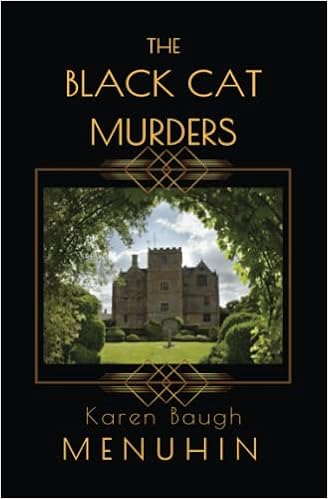
The Black Cat Murders: A Cotswolds Country House Murder (Heathcliff Lennox)
Category: Books
Review Amazon reviews Kindle CustomerSally Hutcheson 5 stars Excellent Mystery Don't pick up unless you have time to read it all She does not give away "who done it" until the very end and it still makes sense. I love her characters and hopes she finds time to write a lot more books.Kindle Customer  5 starsFast paced mysteryVery well written and fast paced. A very good page turner. Did not see the end coming. Highly recommend this series. I read book three before this in error which led to a small bit of confusion but no real problem.Kindle CustomerKathryn Loewenstein  What fun this book was! Delightful story...kept me laughing at times and thoroughly entertained. Really if one wants an entertaining mystery, this is it! Hope everyone will enjoy this book as much as I did!Cat100 5 starsTerrific cozy English house mystery!I absolutely loved this book! It was really hard to put down. The characters were all so great. I can't get enough of the old fashioned English house party mystery.Kindle Customer   5 starsAn Agatha or Dorothy Sayres style that I thought went out of fashion In these days Well done, satisfying, wanting the next one! I will heartedly recommend. Puzzle without gore, depressive scenes, or bodily fluids. Well done!Vicki Oliver  5 starsWell done second mystery with Heathcliff Lennox Karen Baugh Menuhin's second mystery with WWI veteran Heathcliff Lennox is perfect for fans of traditional detective mysteries. The waning life of post-war England is spot on--the loyal servants, some of whom served as bat men in the war, the ambiance of old crumbling manor houses, the dialogue--all make the book a delightful read. Mr. Fogg, Lennox's sweet dog, is joined by Mr. Tubbs, an orphaned cat. Inspector Swift re-appears, much to both men's dismay. Ms. Menuhin has a way of incorporating touches of Downtown Abbey with war details along with humor. I read this book via Kindle Unlimited but have added it permanently to my library for re-reading again (and again). From the Author You can follow Karen Menuhin at karenmenuhin.com/Author of The Heathcliff Lennox series...Book 1 Murder at Melrose CourtBook 2 The Black Cat MurdersBook 3 The Curse of Braeburn CastleBook 4 Death in DamascusBook 5 The Monks Hood Murders About the Author 1920's, Cozy crime, Traditional Detectives, Downton Abbey - I love them! Along with my family, my friends, my dog, and my cat.At age 60 I decided to write. I don't know why but suddenly the stories came pouring out along with the characters. Eccentric uncles, stalwart butlers, idiosyncratic servants, machinating Countesses, Mr Fogg the dog, and the hapless Major Heathcliff Lennox at the center of it all. Suddenly a whole world built itself upon the page and I just followed along.I've lived an itinerant life, always on the move having grown up in the military. My two sons are Jonathan and Sam Baugh, married to Laura and Wendy, respectively. Grandchildren are Scarlett, Hugo, Charlie, Joshua and Isabella Rose. We are infinitely fortunate in each other. My dear husband is Krov Menuhin, ex-US Special Forces, and documentary filmmaker. He is the eldest son of the violinist, Yehudi Menuhin.
Features: Downton Abbey meets Agatha Christie with a touch of Wodehouse and a dog of distinction. | Who killed Sir Crispin Gibbons? A wedding invitation and news of mischief that could be murder, takes Lennox to The Earl of Bloxford's country pile. He soon finds himself in a world of purloined artworks, forgeries and a priceless Bloxford Beauty. But who are the Bloxford Beauties? And why are they the focal point around which swirls death?Lennox must confront life-long friends, unscrupulous artists and dealers to finally unravel a plot so complex that even his Scotland yard friend Jonathan Swift, is befuddled.